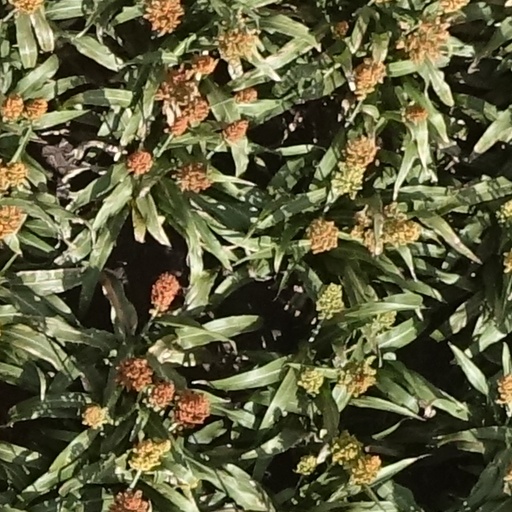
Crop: sorghum